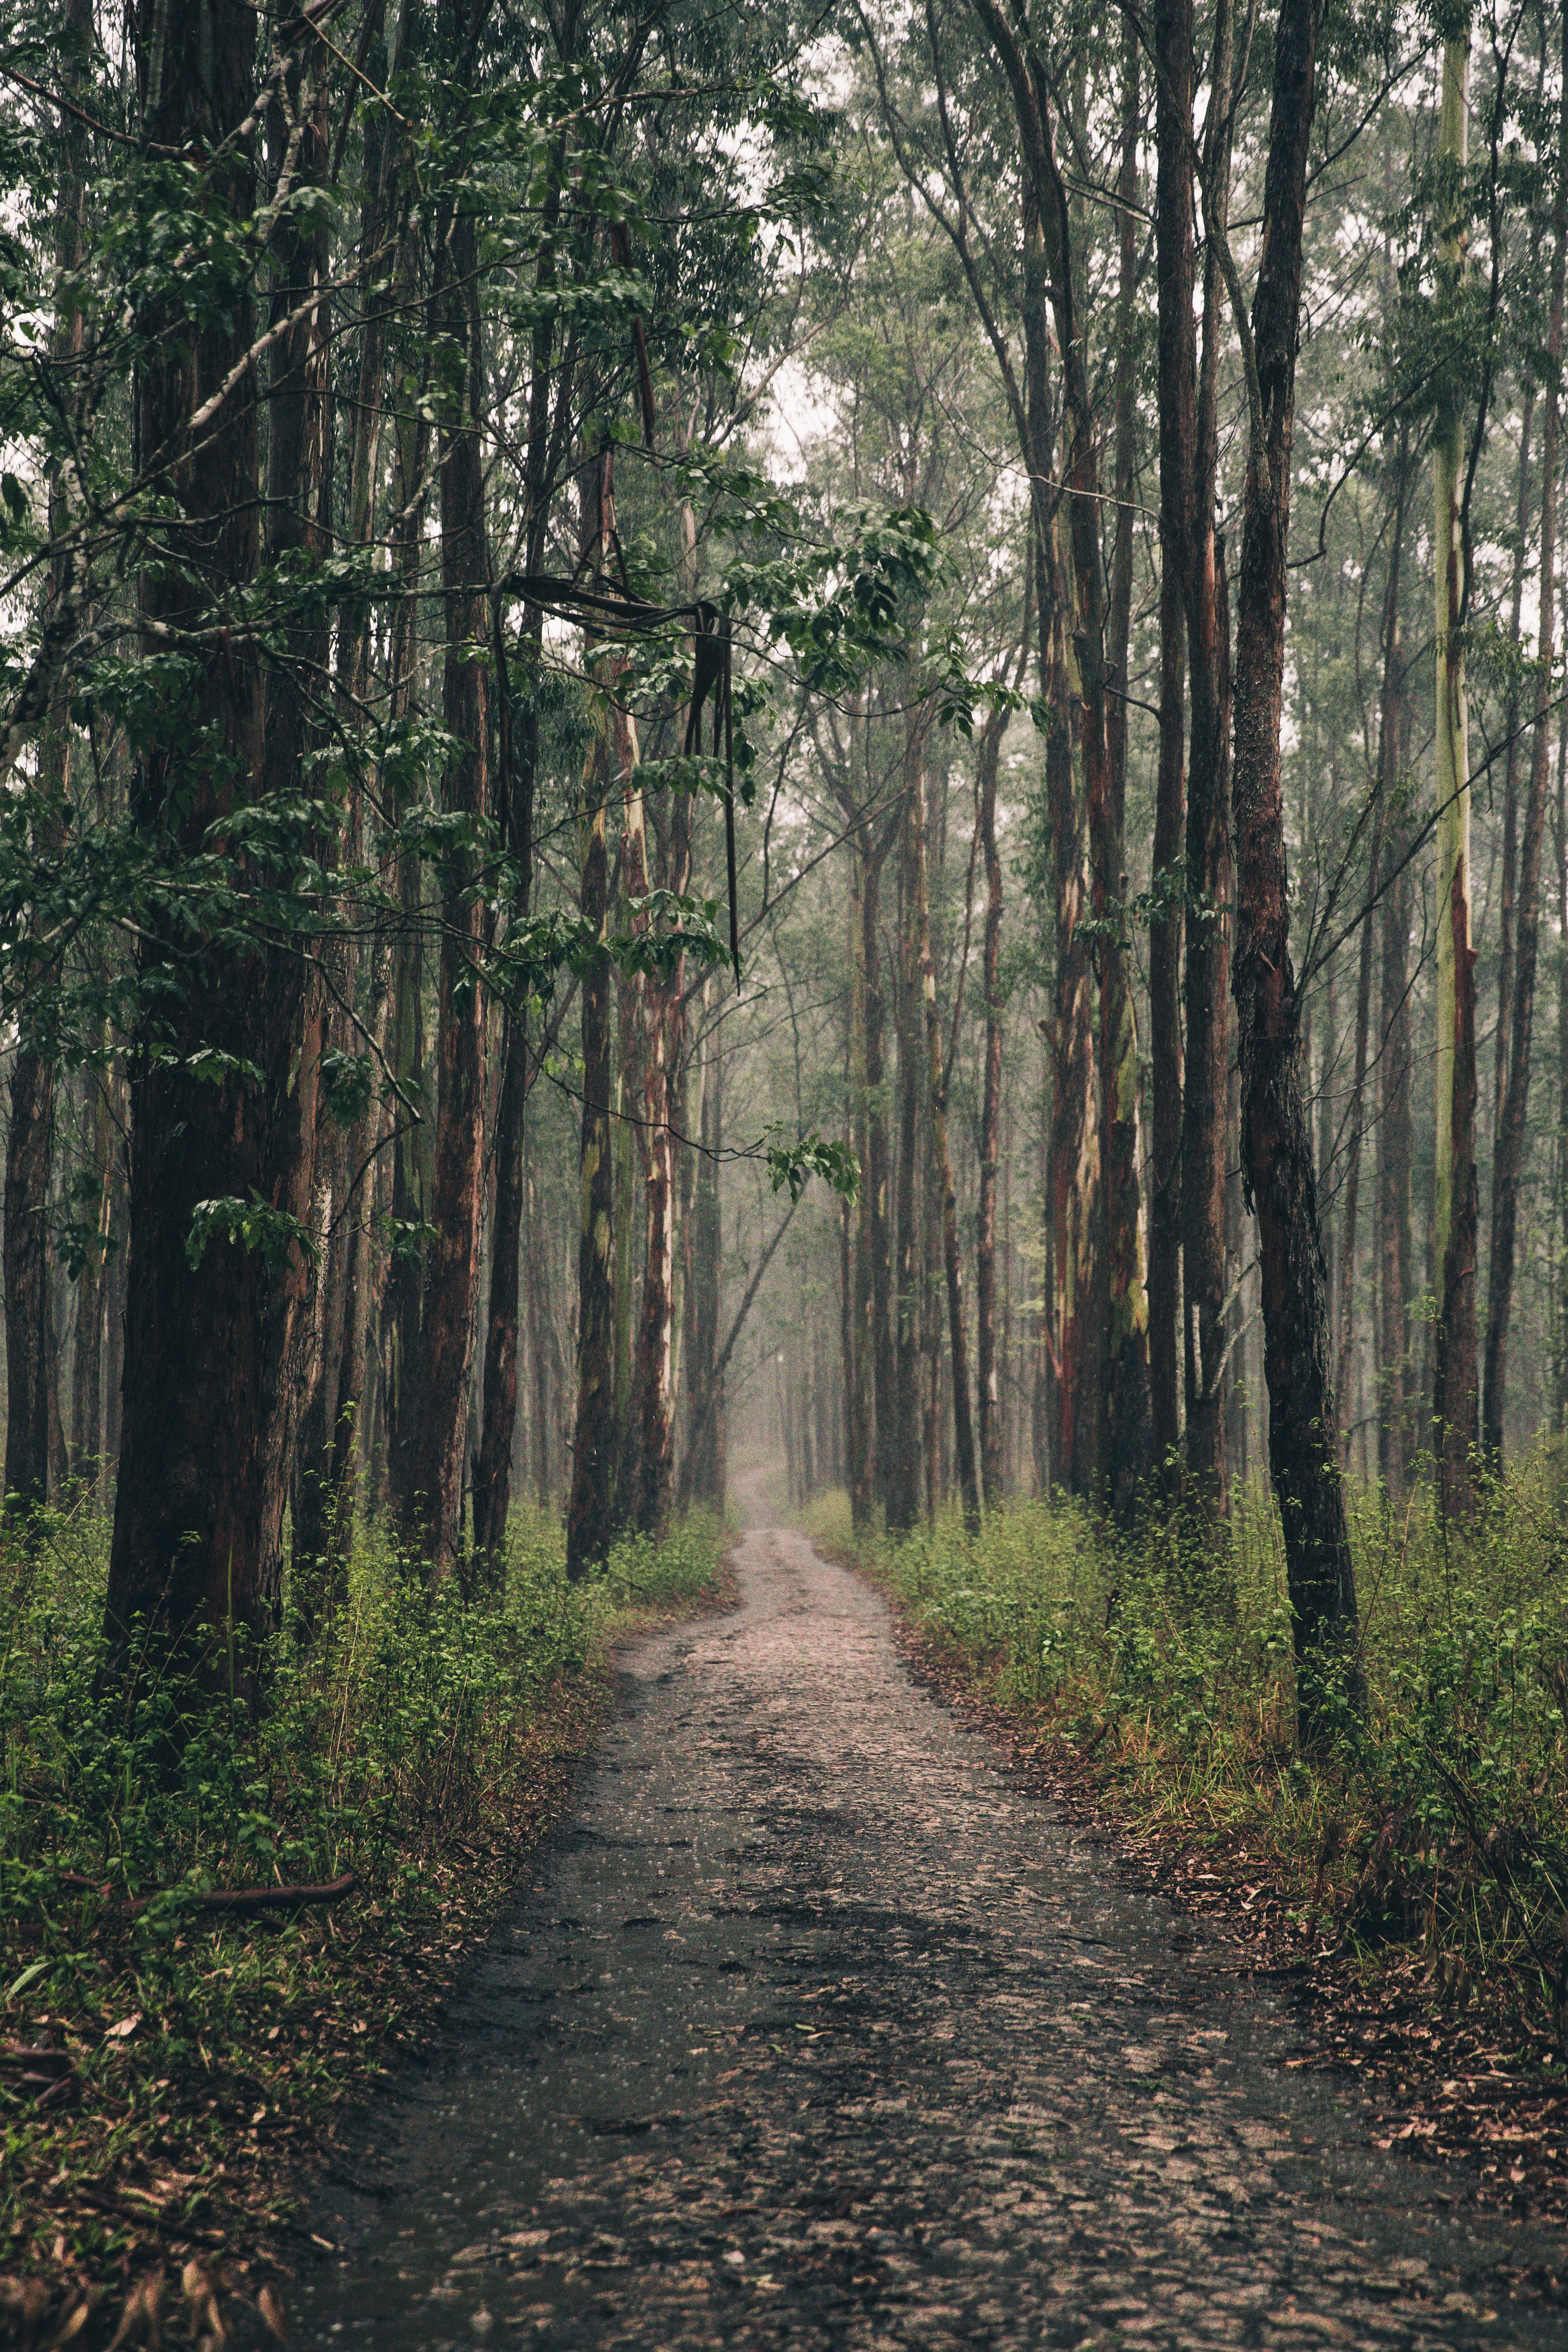
tree, forest, natural landscape, natural environment, woodland, nature, atmospheric phenomenon, old growth forest, spruce fir forest, nature reserve, woody plant, biome, path, trail, Northern hardwood forest, dirt road, tropical and subtropical coniferous forests, plant, grove, temperate coniferous forest, road, sunlight, temperate broadleaf and mixed forest, thoroughfare, wood, leaf, trunk, infrastructure, jungle, grass, valdivian temperate rain forest, branch, landscape, autumn, state park, deciduous, rainforest, nonbuilding structure